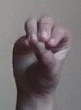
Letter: ha